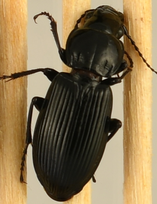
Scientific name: Pterostichus melanarius
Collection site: UNDERC Site (UNDE), plot UNDE_006